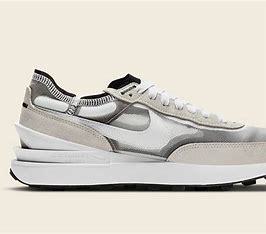
Brand: Nike
Model: Waffle One